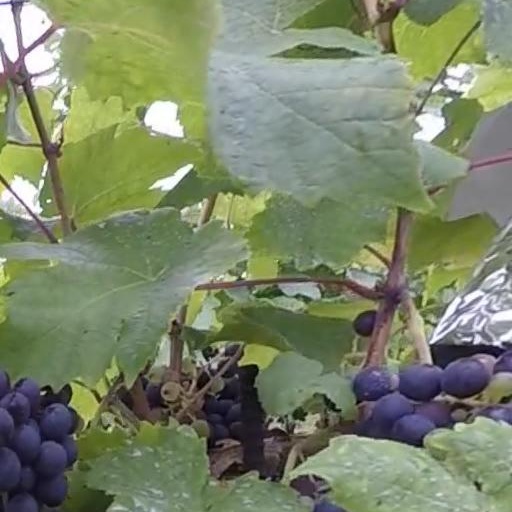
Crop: grape